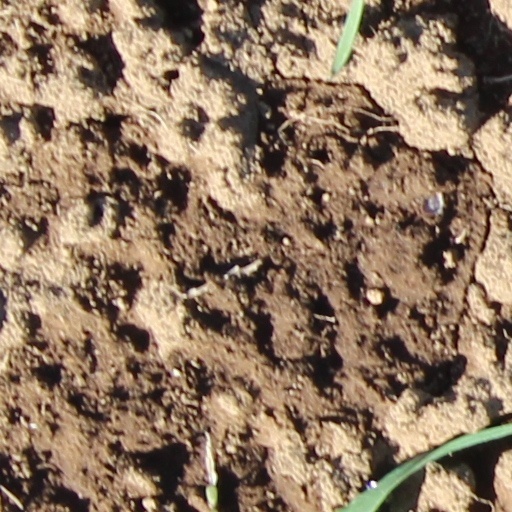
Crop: wheat